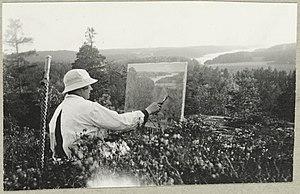
Aino Sofia Alli, née Neumann le 17 juin 1879 à Oulu et morte le 9 novembre 1958 à Turku, est une peintre finlandaise.